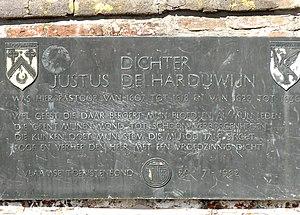
Mespelare, deelgem. v. Dendermonde (Oost-Vl.). Gedenkplaat dichter Justus de Harduwijn.
Justus [De/de] Harduyn/Harduijn, ou Harduwijn, né à Gand le 11 avril 1582 et mort à Audeghem le 21 juin 1636, est un prêtre et un poète des Pays-Bas espagnols. Exception faite de quelques poèmes français en vers, il a toujours écrit en néerlandais.